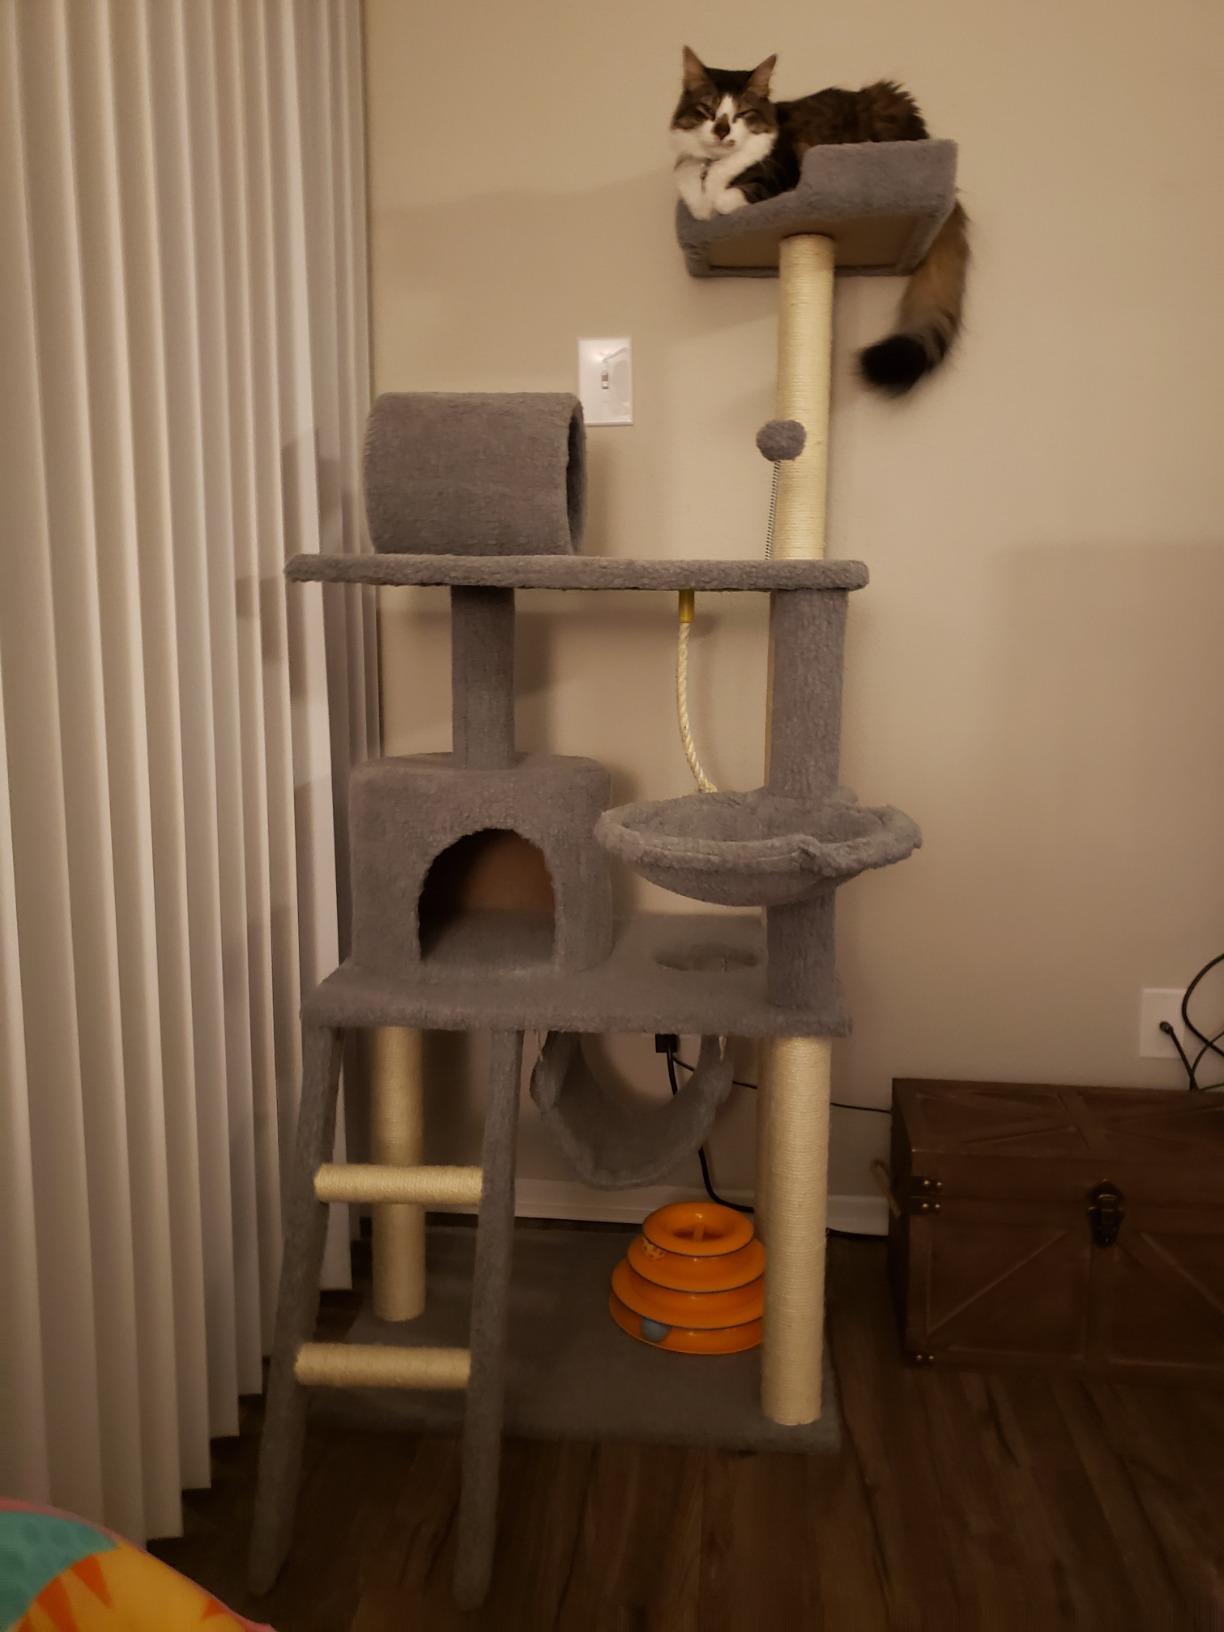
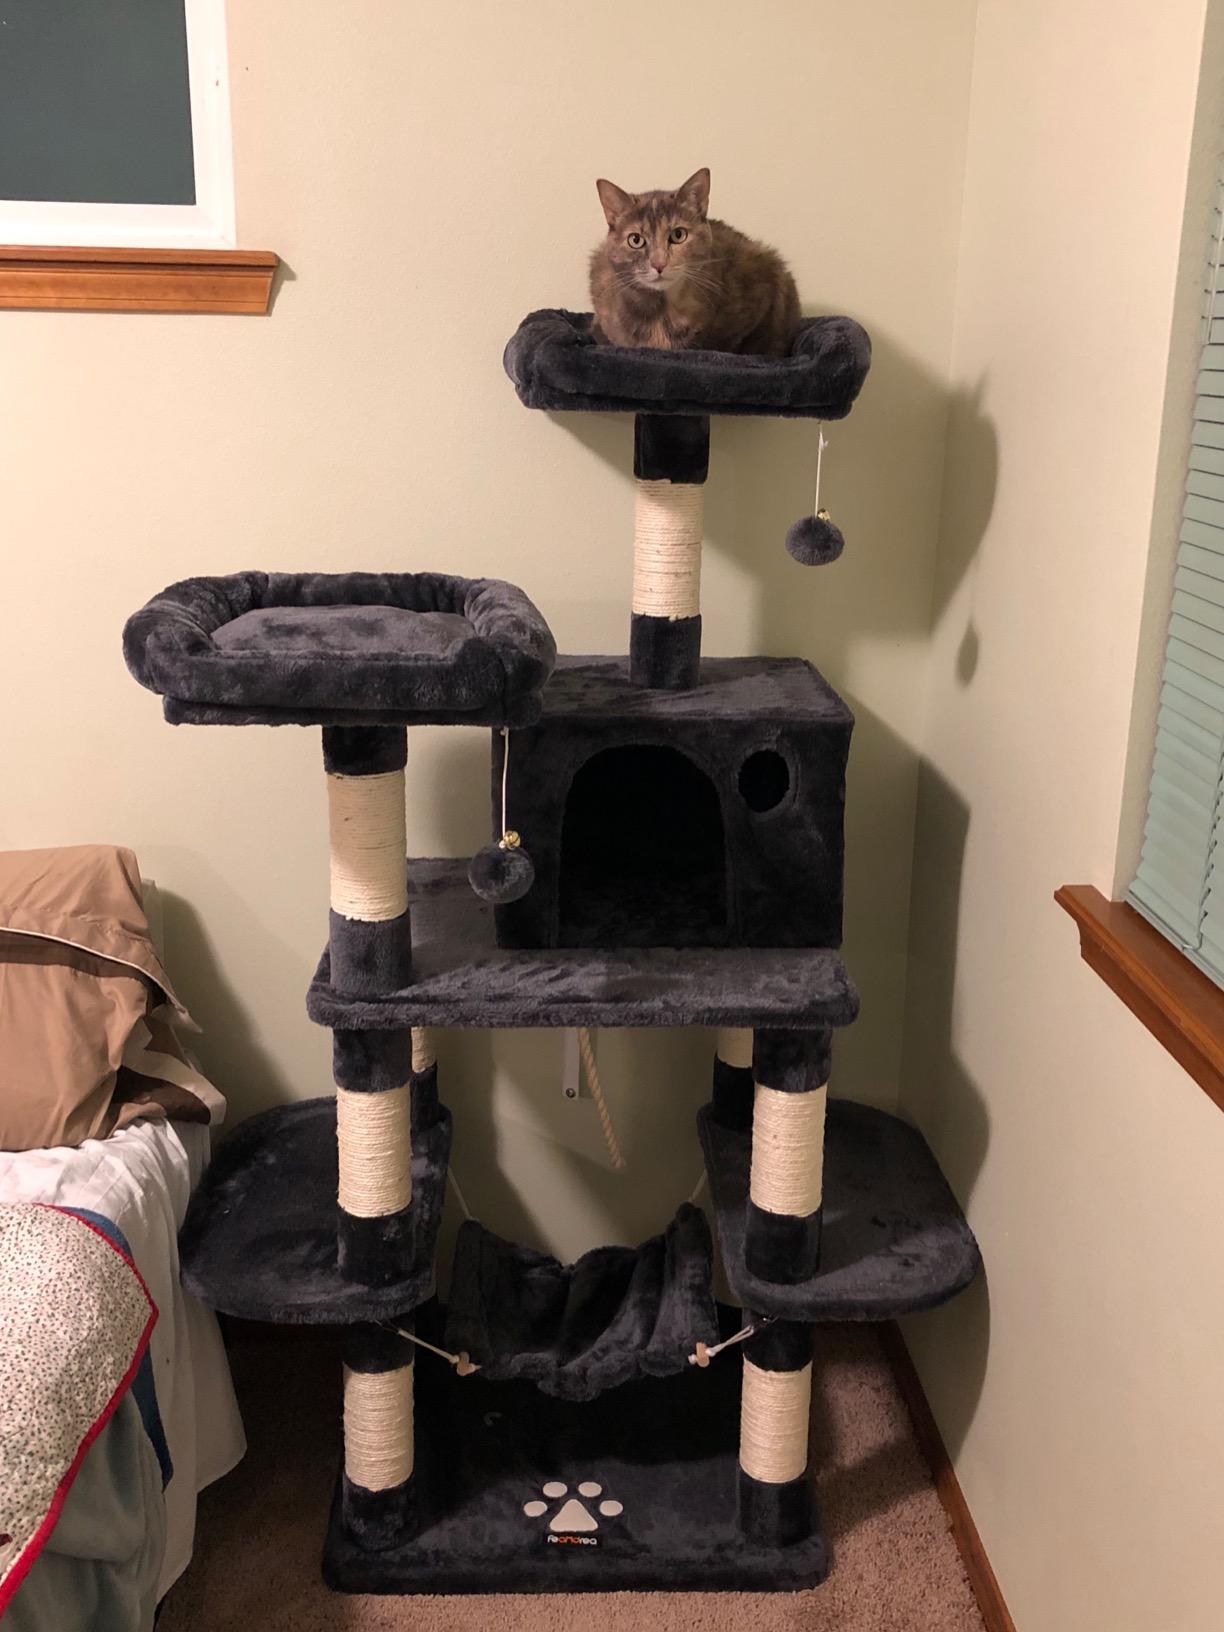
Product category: items_cat tree
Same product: no